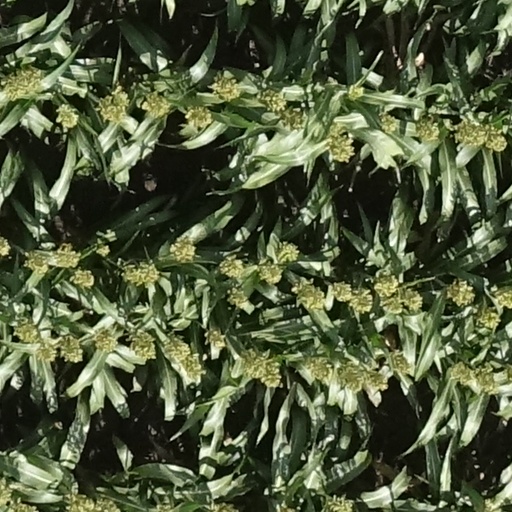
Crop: sorghum